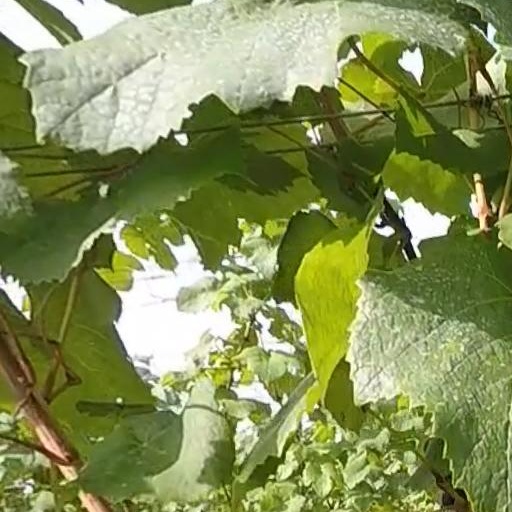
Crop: grape